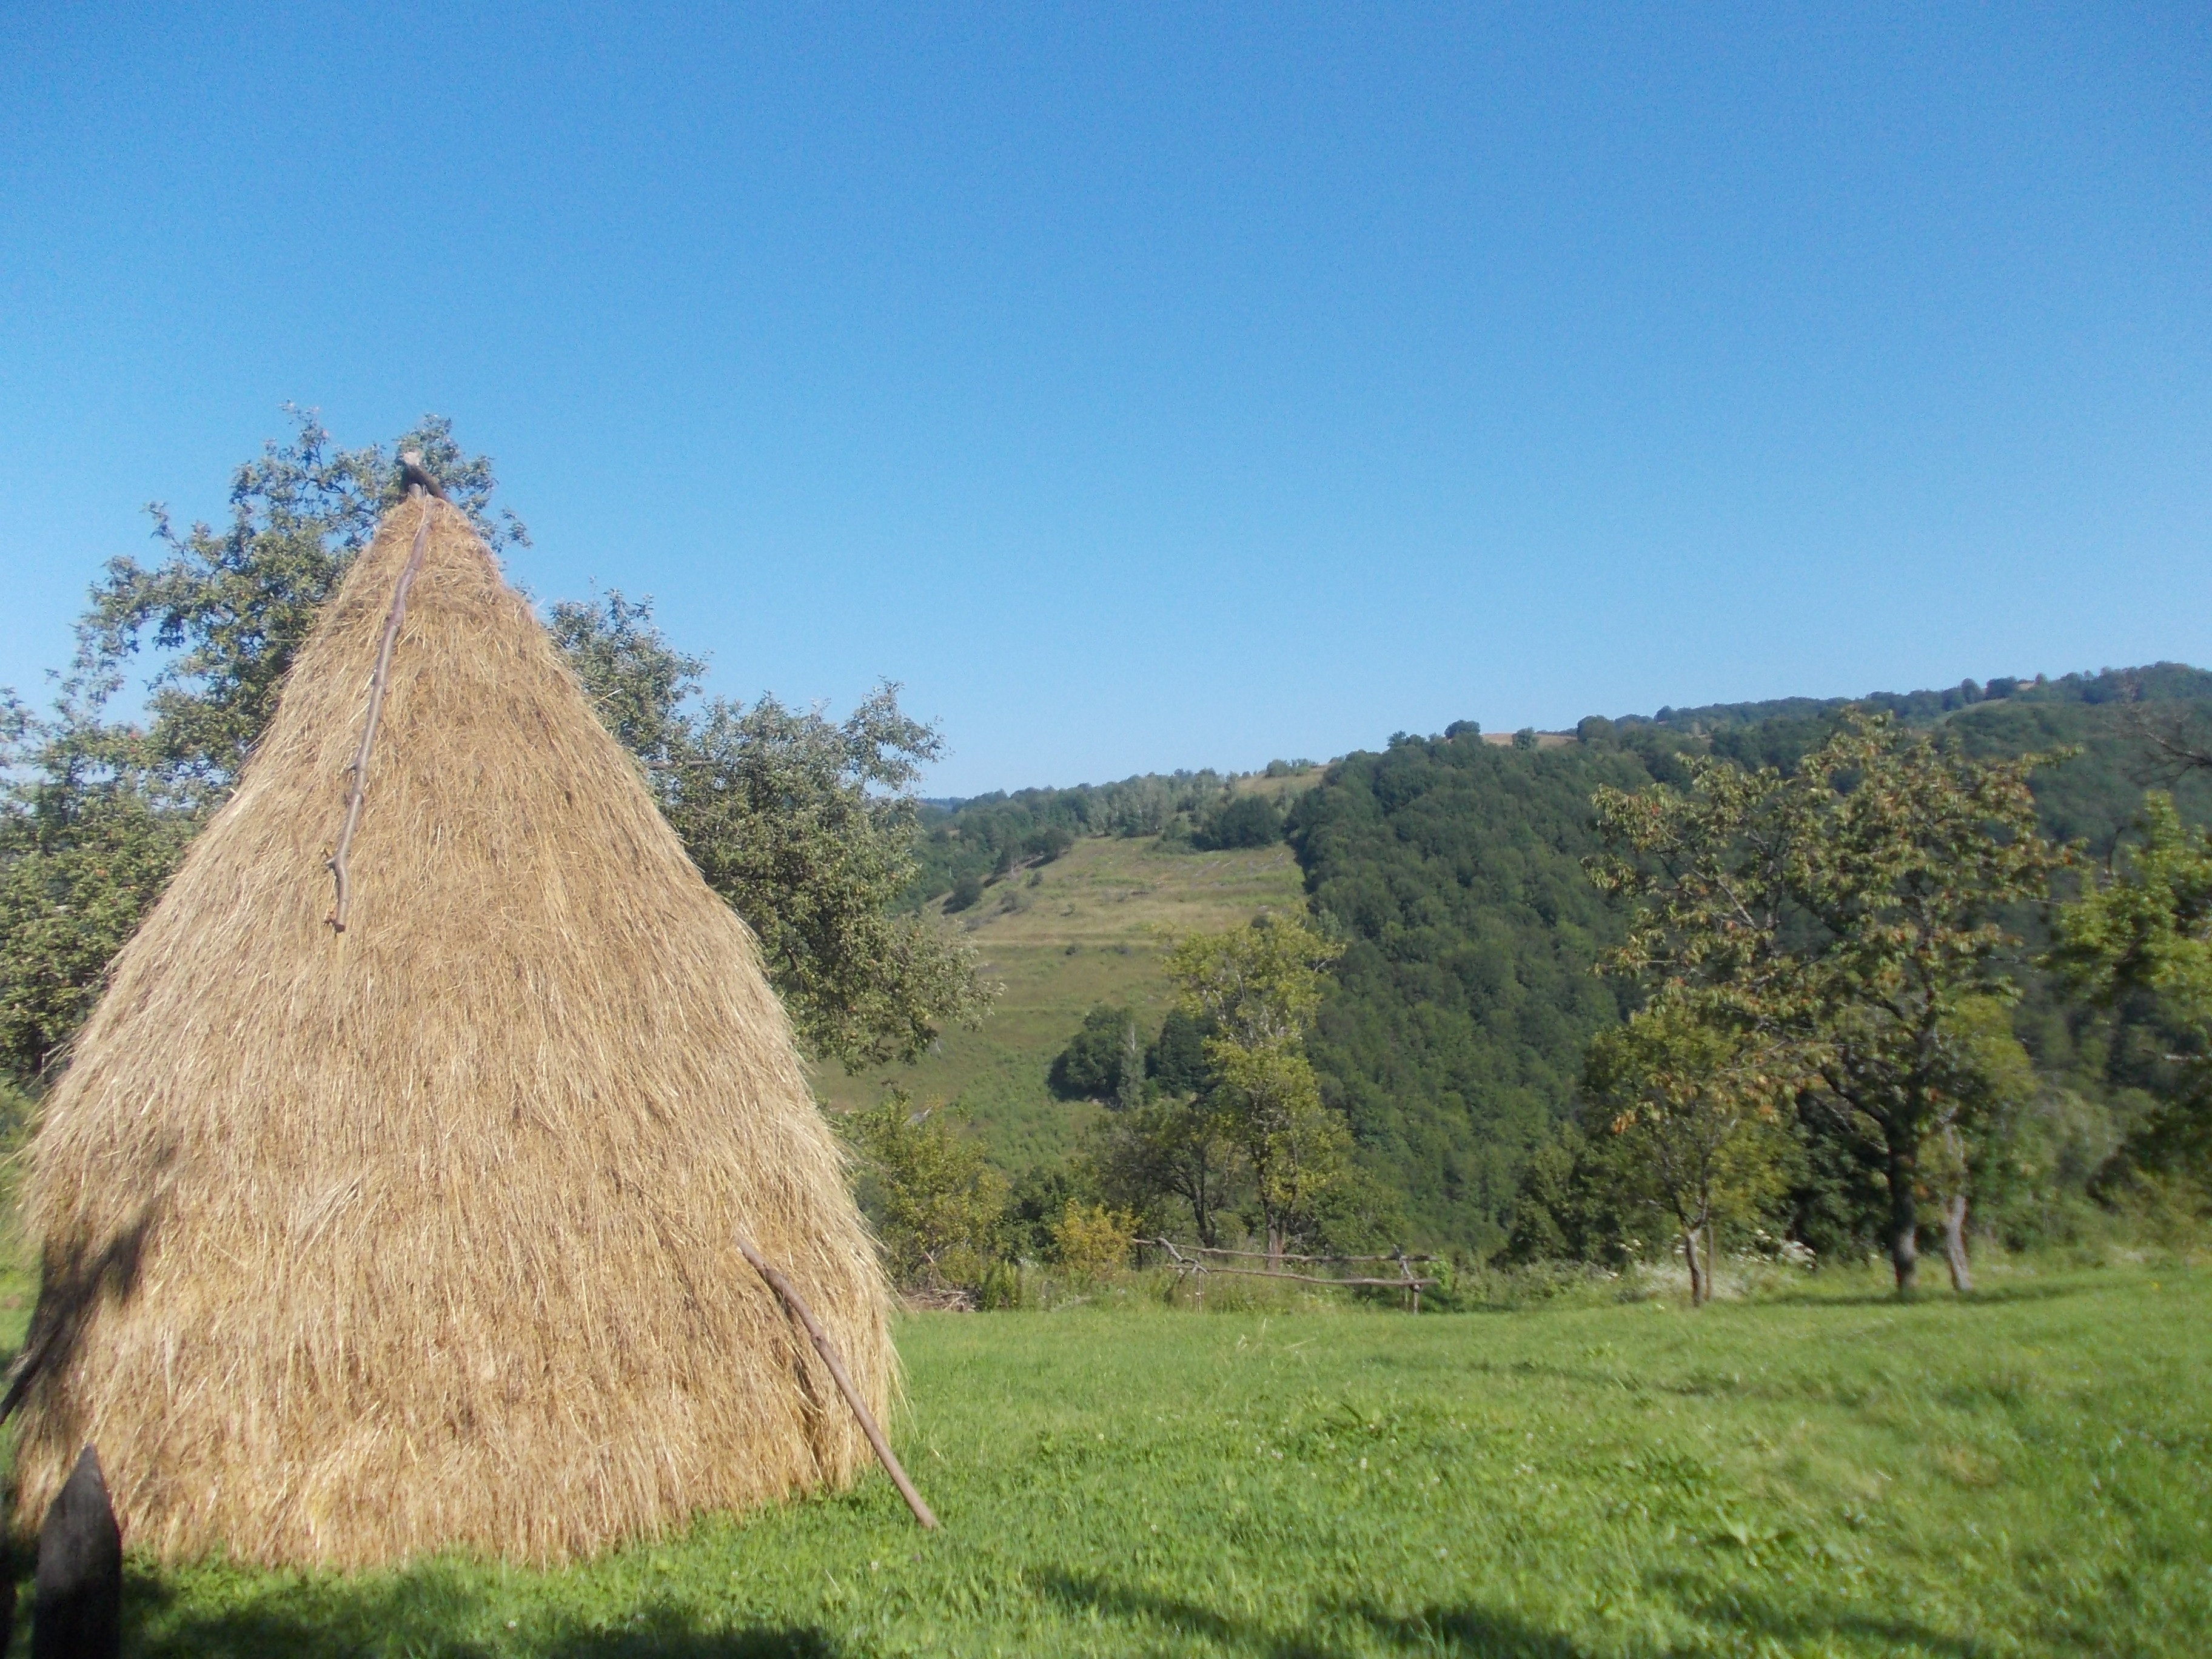
landscape, tree, nature, mountain, field, meadow, prairie, hill, hut, soil, agriculture, grassland, plateau, ecosystem, mound, rural area